Rodney Harmon

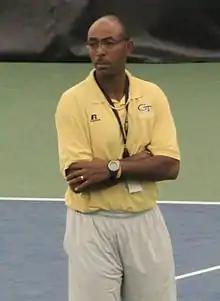
Harmon in 2014

Perhaps Rodney's greatest result came at the 1982 U.S. Open, during his Grand Slam debut, when he got through to the quarterfinals overcoming Rolf Gehring, Henrik Sundström, Scott Davis and Eliot Teltscher, seeded 8th, in an epic fifth set tiebreak. He lost to eventual champion Jimmy Connors in the quarterfinals. Harmon is featured on Tennis Channel's "Tennis Channel Academy", where he stars in a 30-minute coaching show.